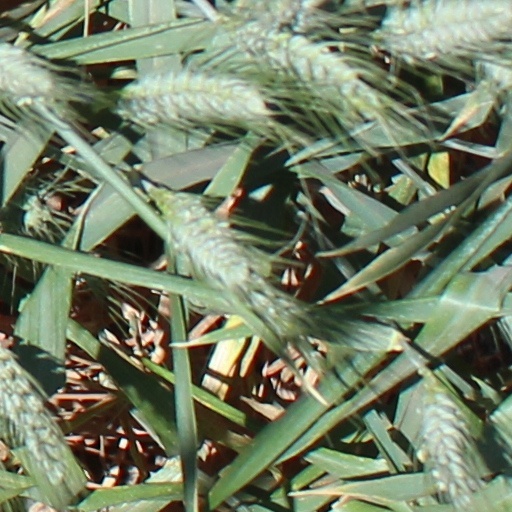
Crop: wheat